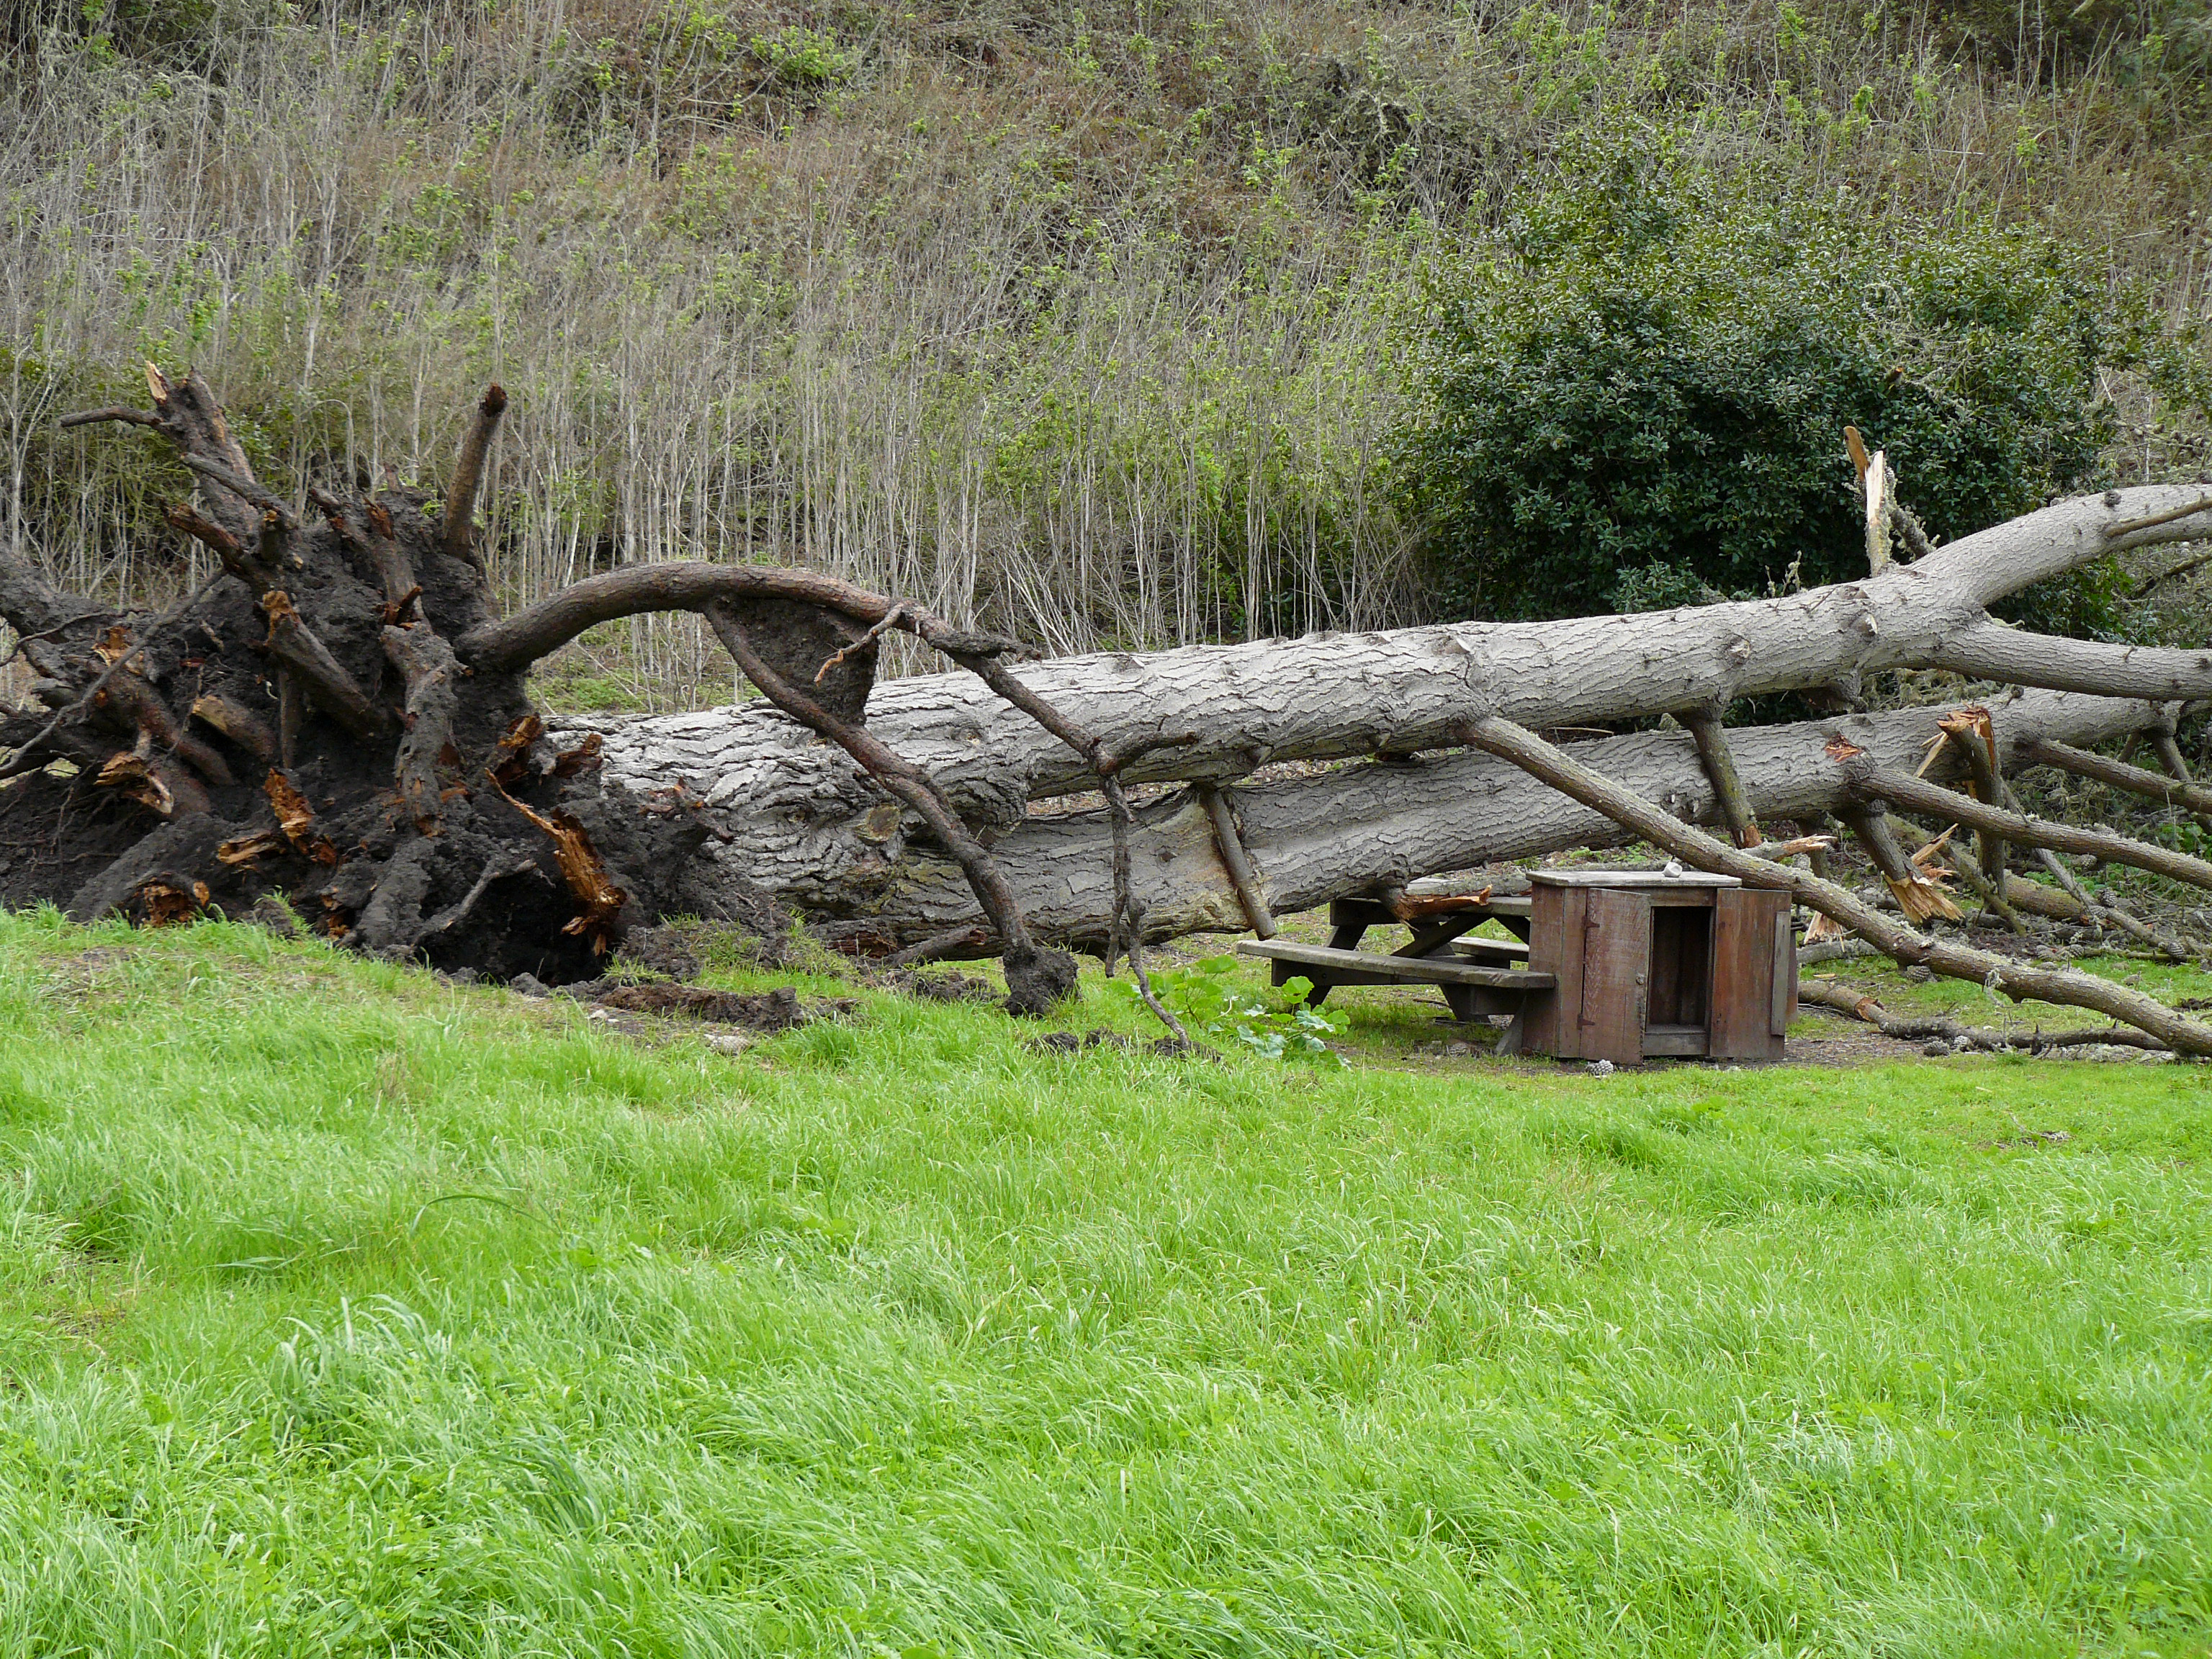
tree, grass, plant, wetland, montanadeorostatepark, docentjoyce, islaycampground, fallentree, rural area